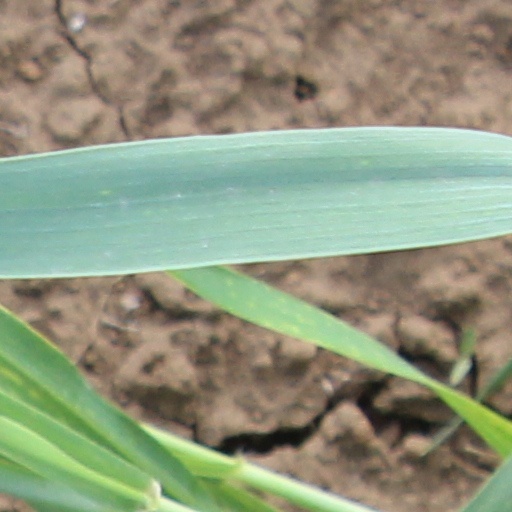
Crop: wheat